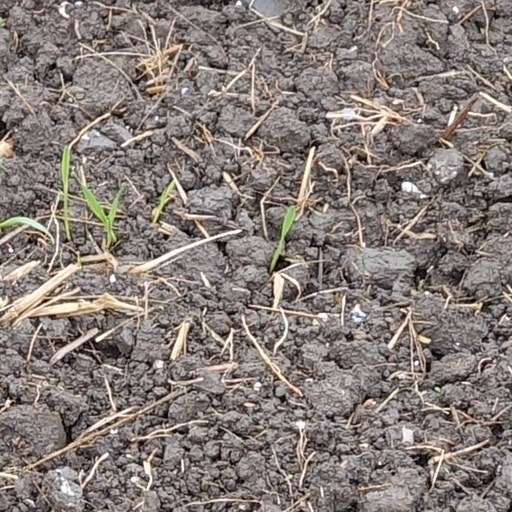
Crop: wheat